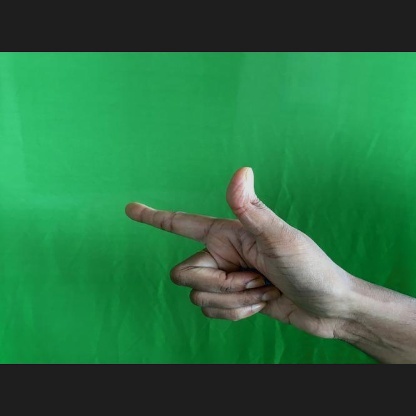
Mudra: Chandrakala